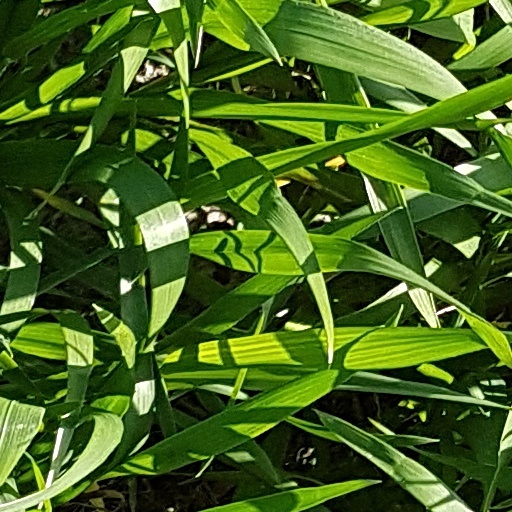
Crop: wheat